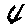
Label: 4